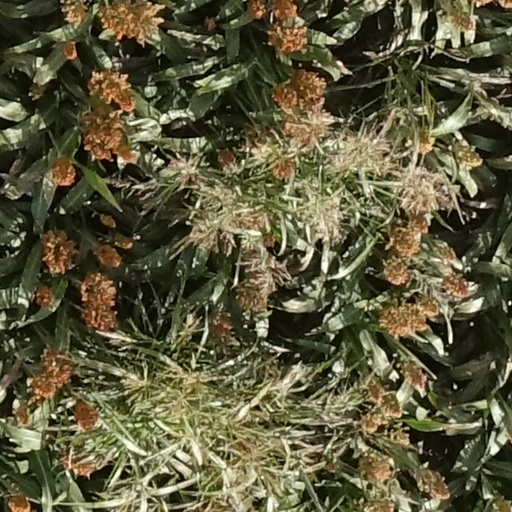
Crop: sorghum